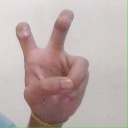
अक्षर: ई